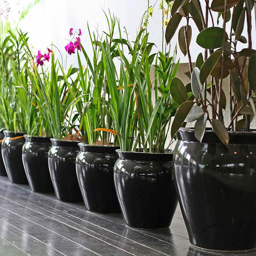
house plants are the perfect host for certain insects .